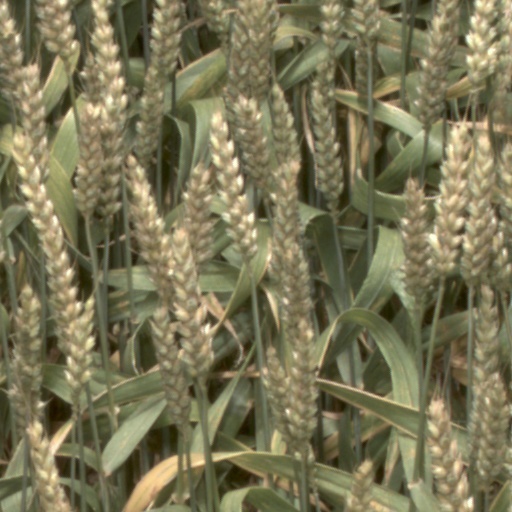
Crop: wheat